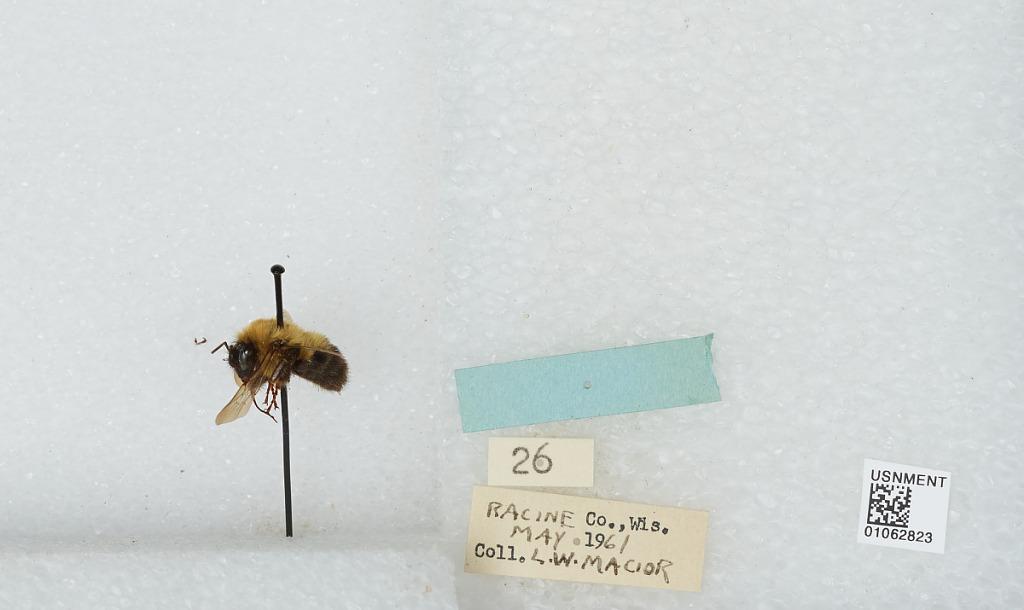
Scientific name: Bombus (Pyrobombus) bimaculatus Cresson
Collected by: L. Macior
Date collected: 1961-5-
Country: United States
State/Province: Wisconsin
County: Racine
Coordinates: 42.78, -87.76